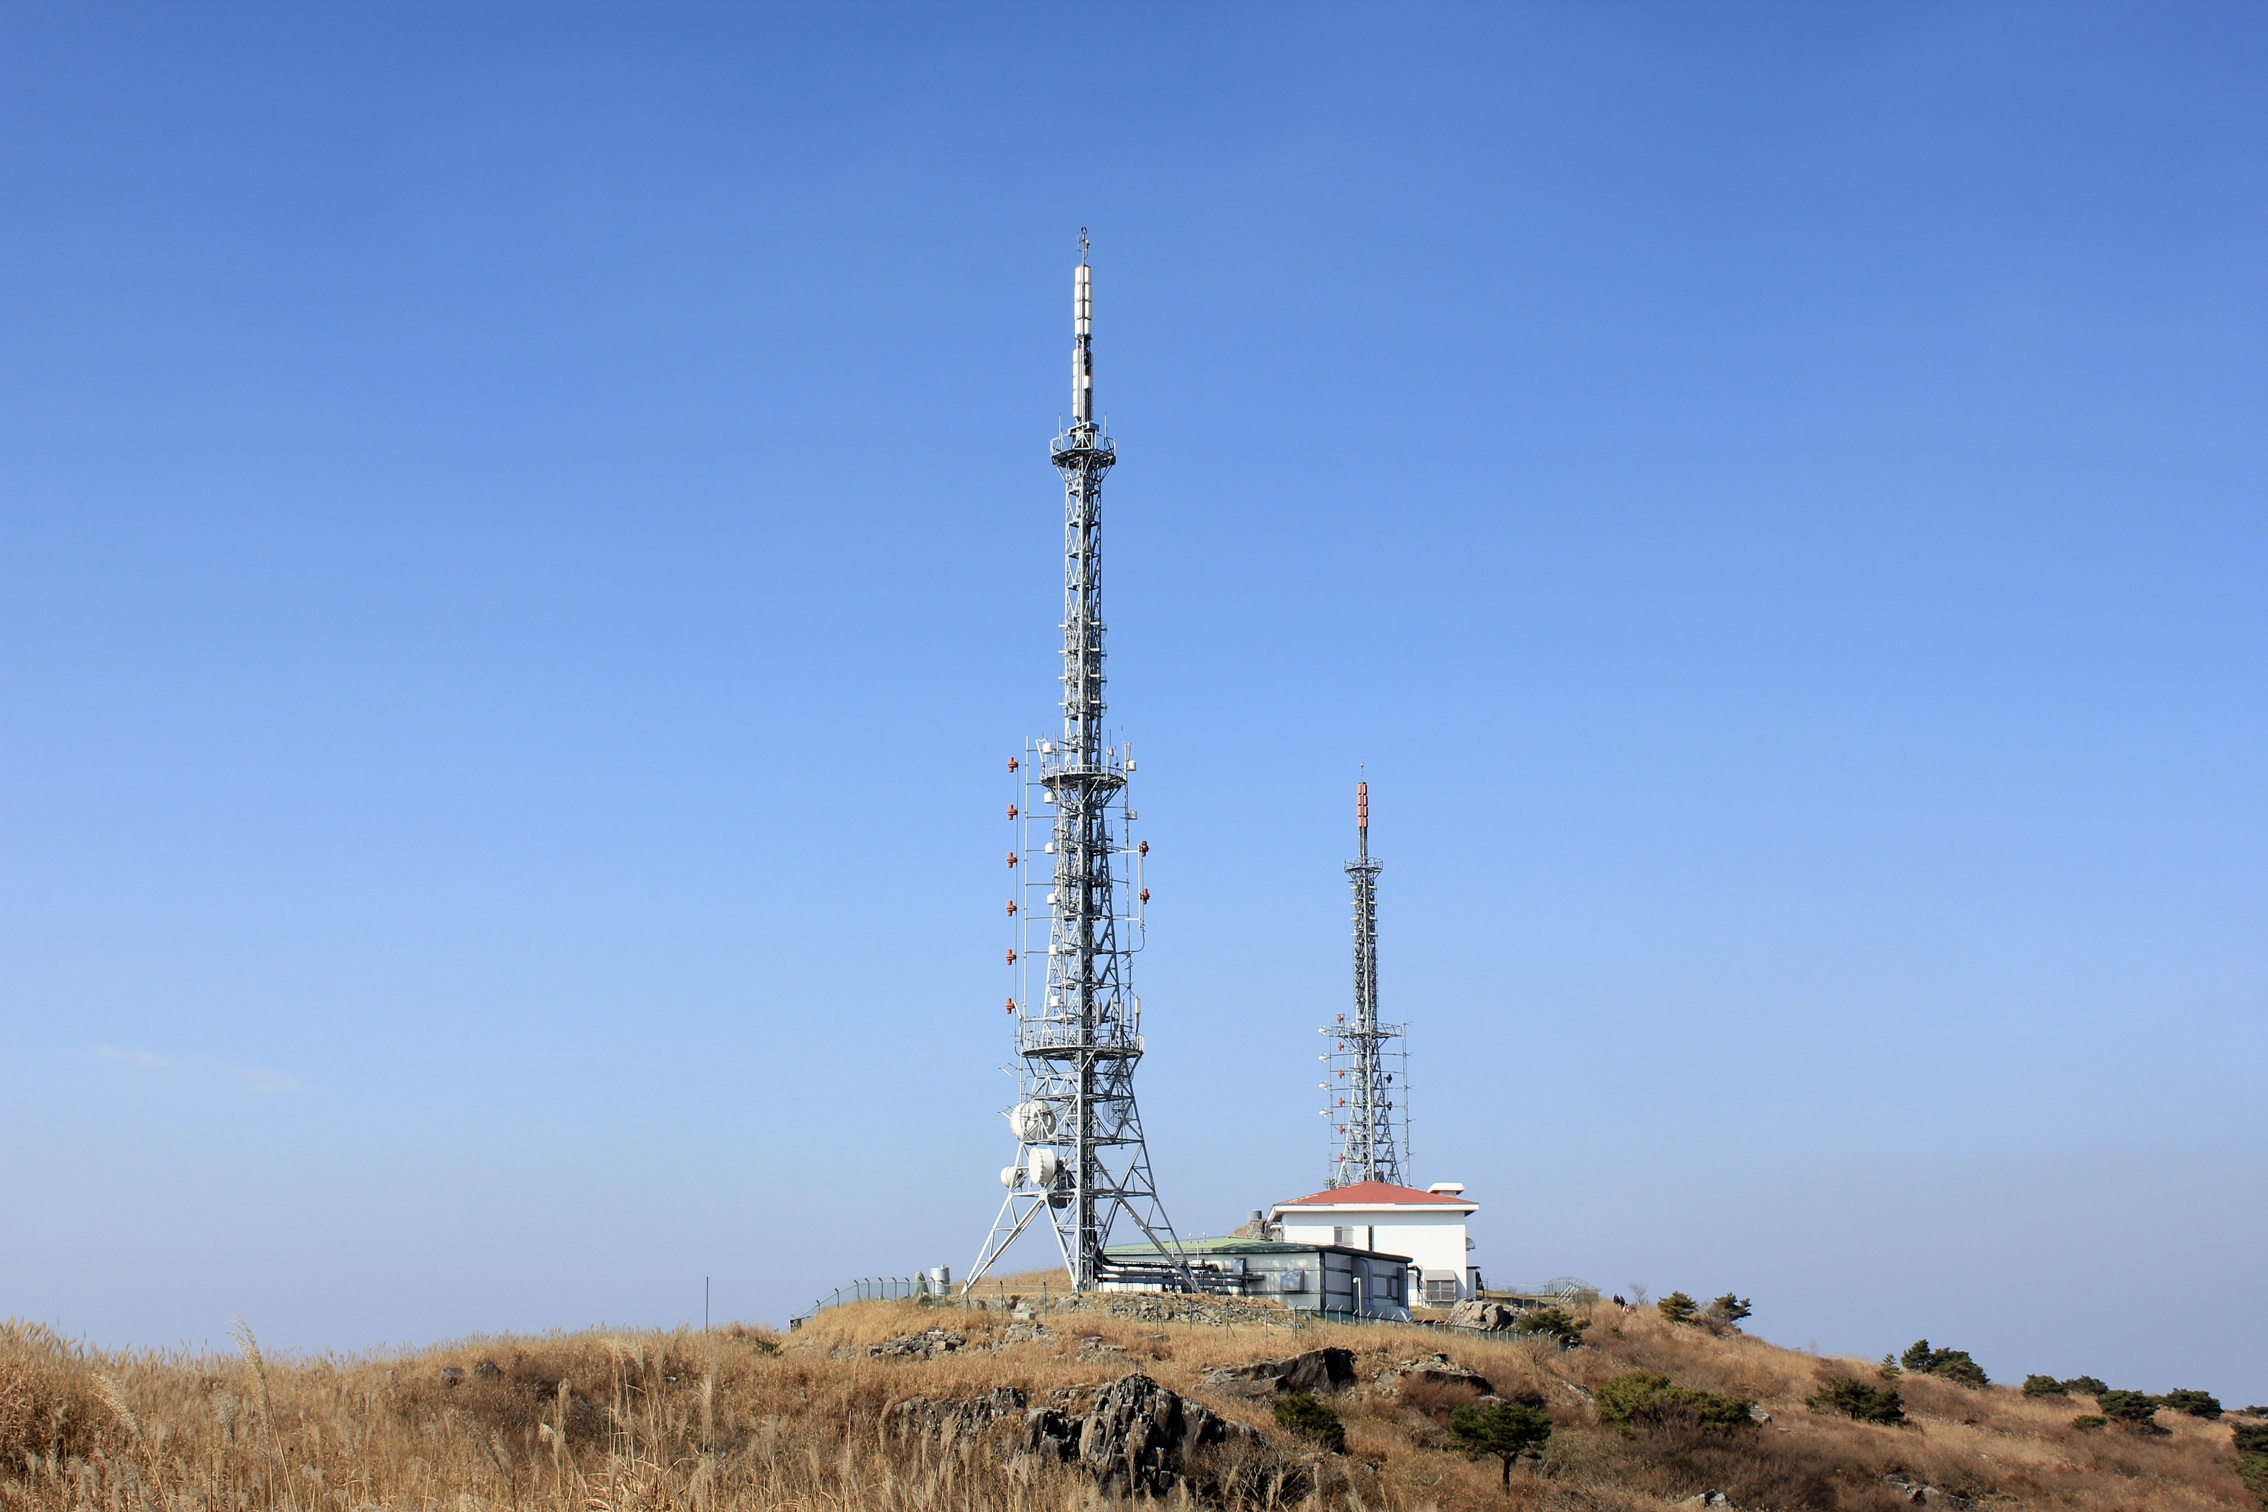
wind, antenna, vehicle, tower, mast, guangzhou, mudeungsan, of salary